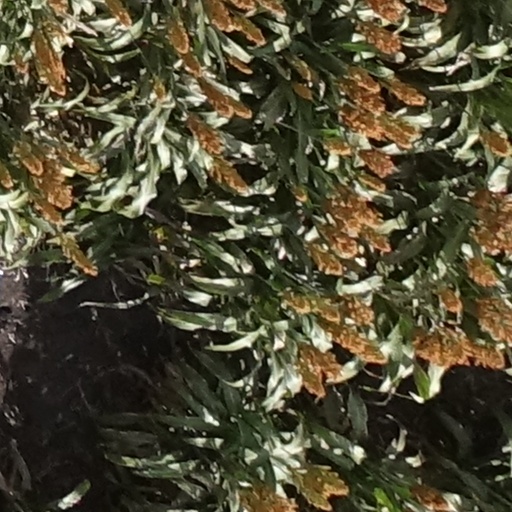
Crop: sorghum